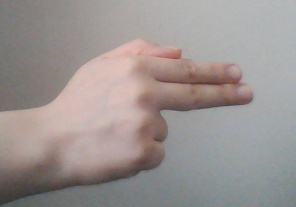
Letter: ghain